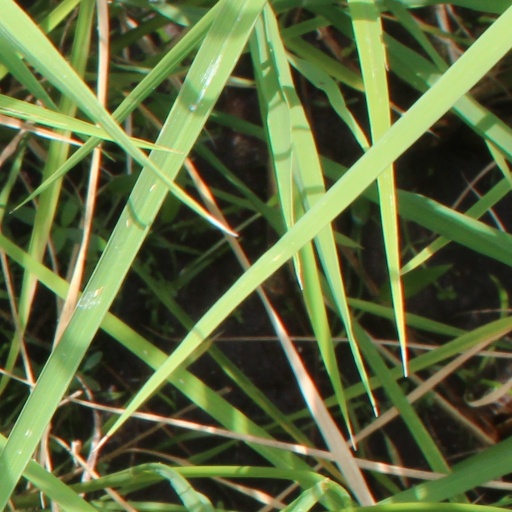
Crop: rice